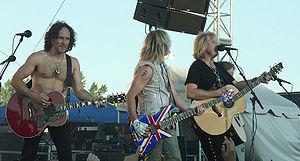
Def Leppard est un groupe de rock britannique, originaire de Sheffield, en Angleterre, particulièrement populaire dans les années 1980. Le groupe est associé à la nouvelle vague du heavy metal britannique. En 2009, le groupe recense 65 millions d'albums vendus dans le monde.